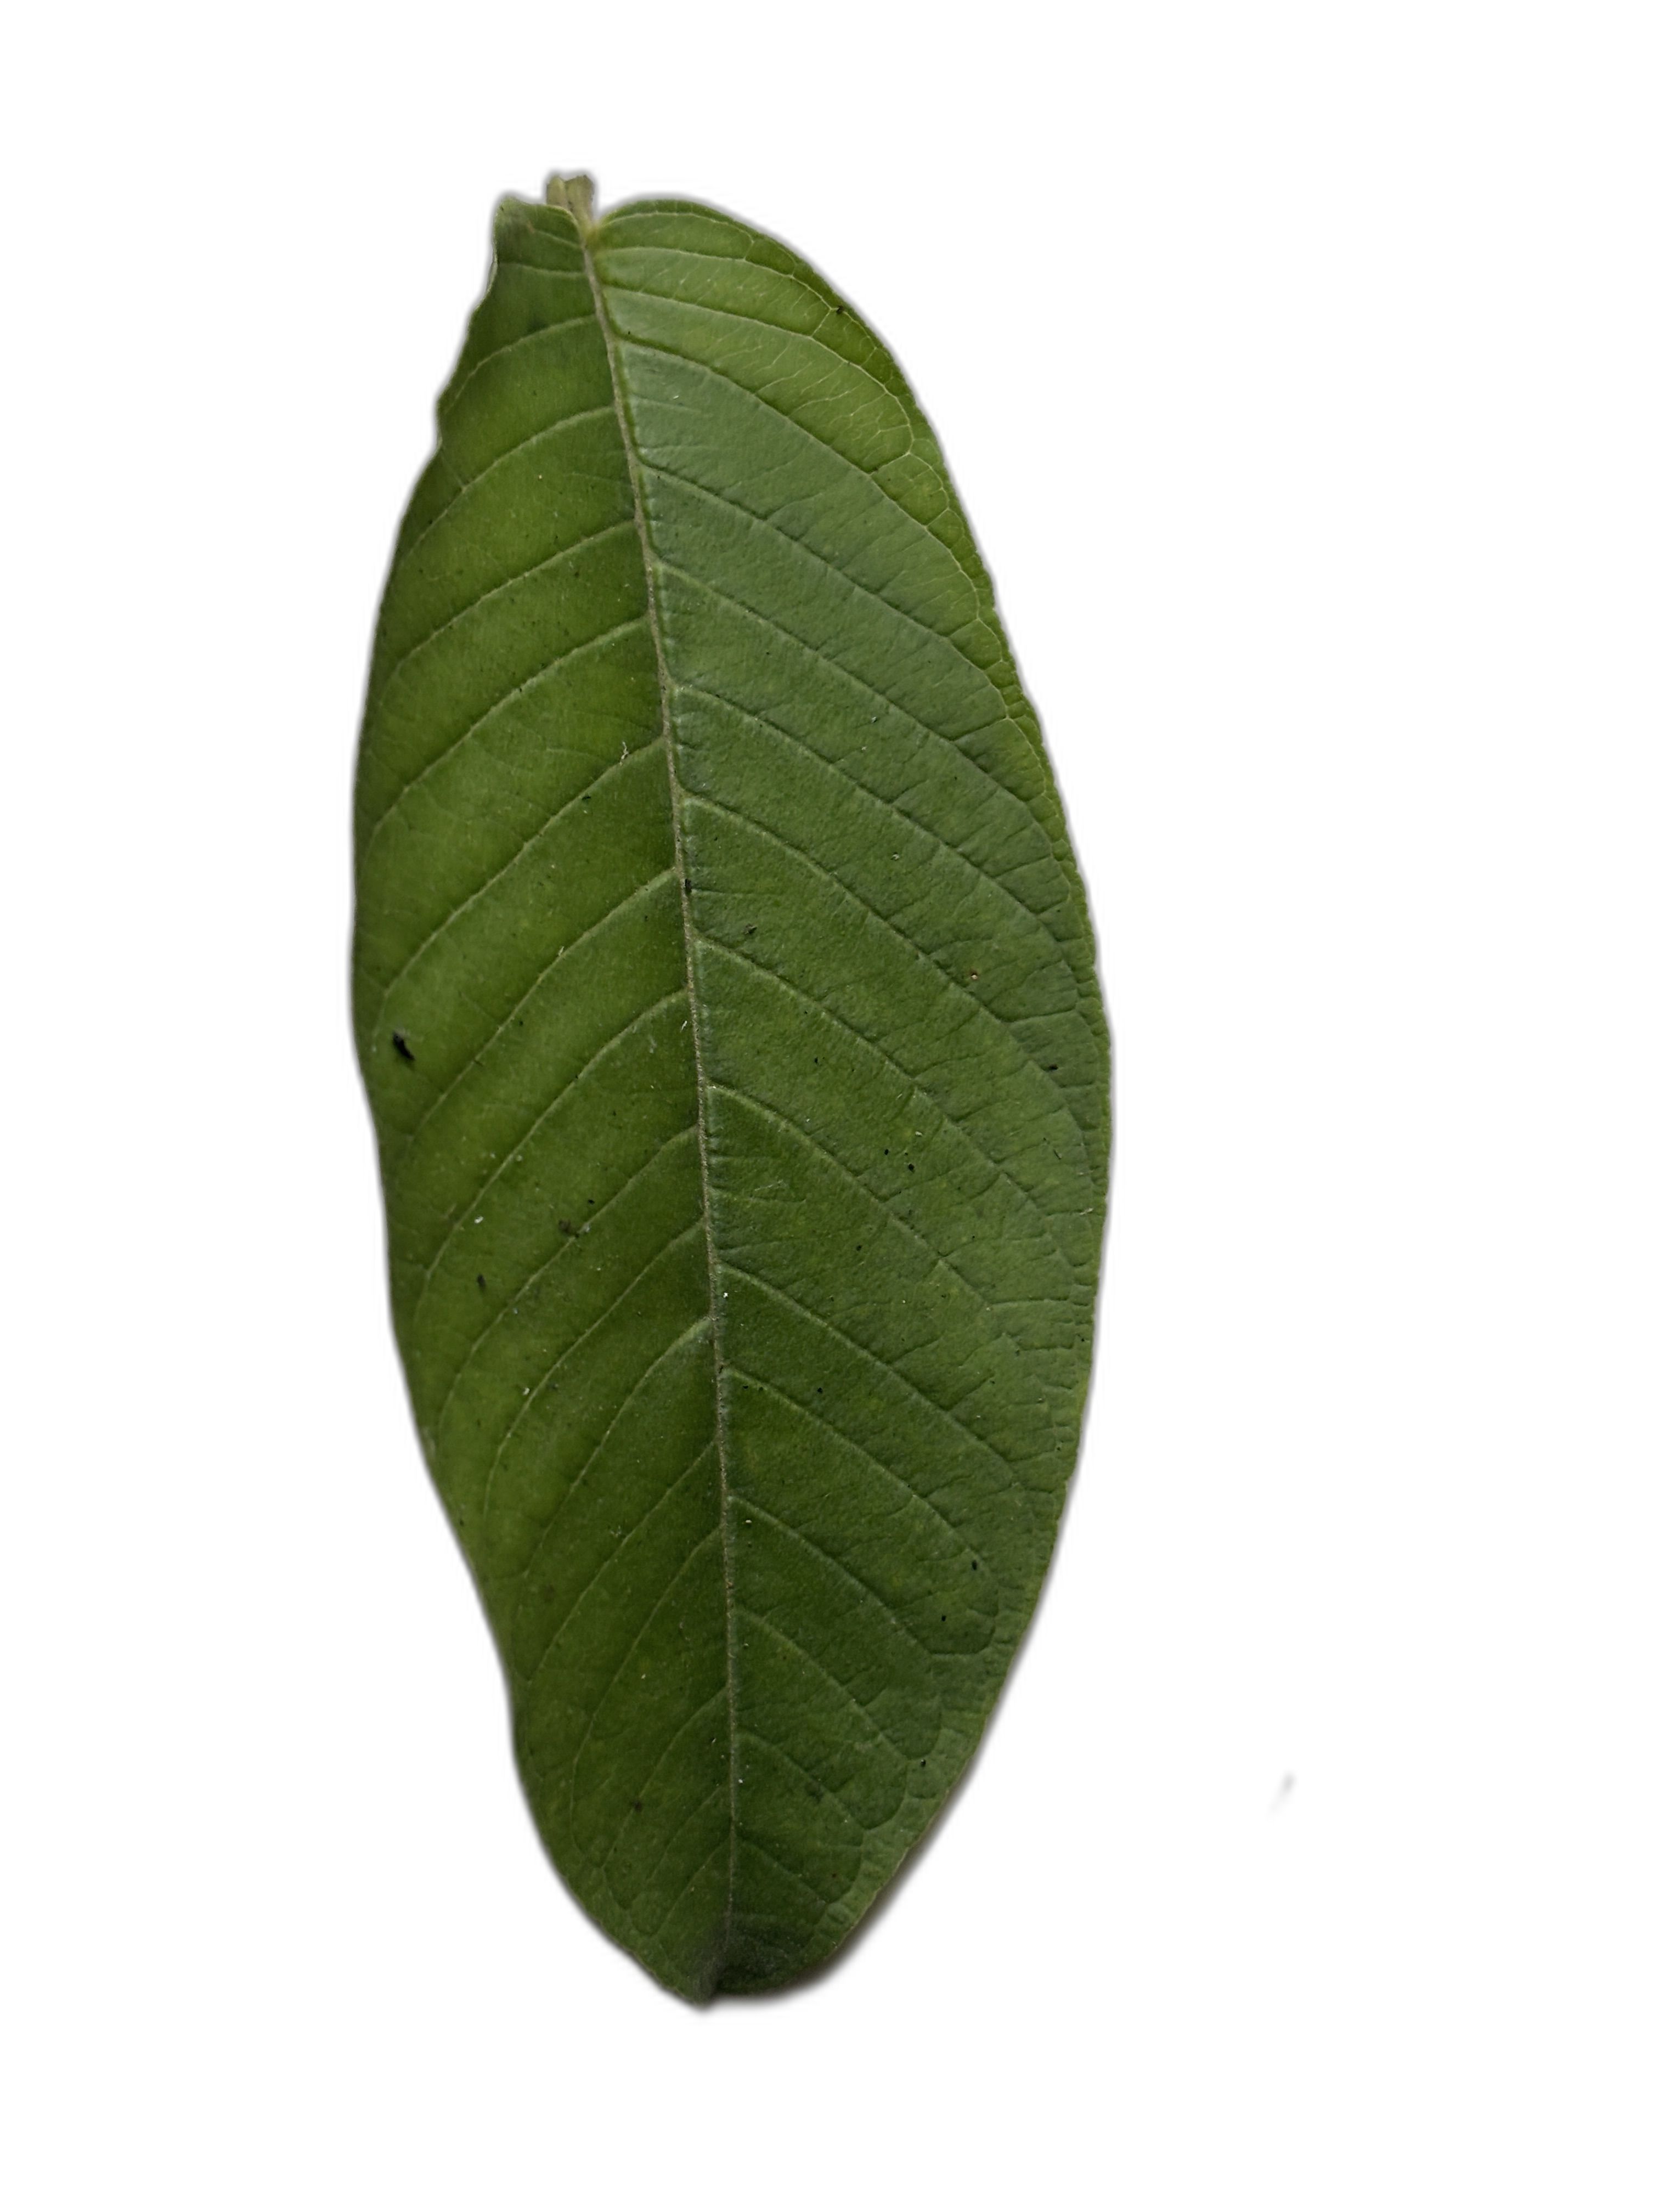
Plant part: leaf
Disease: Healthy